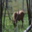
Label: deer